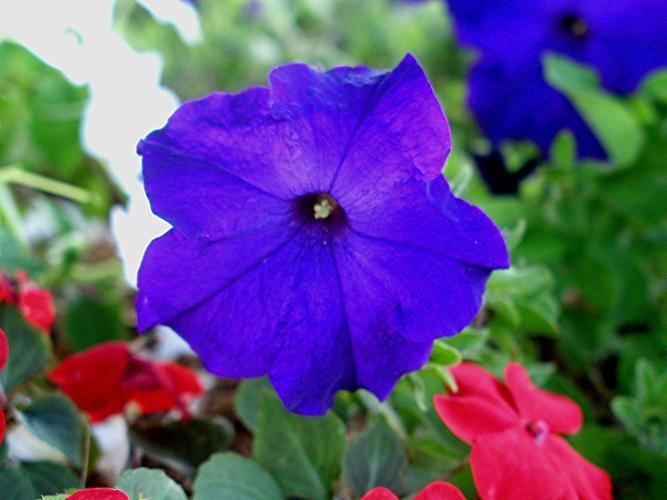
Label: petunia